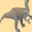
Label: dinosaur